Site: brandenburg
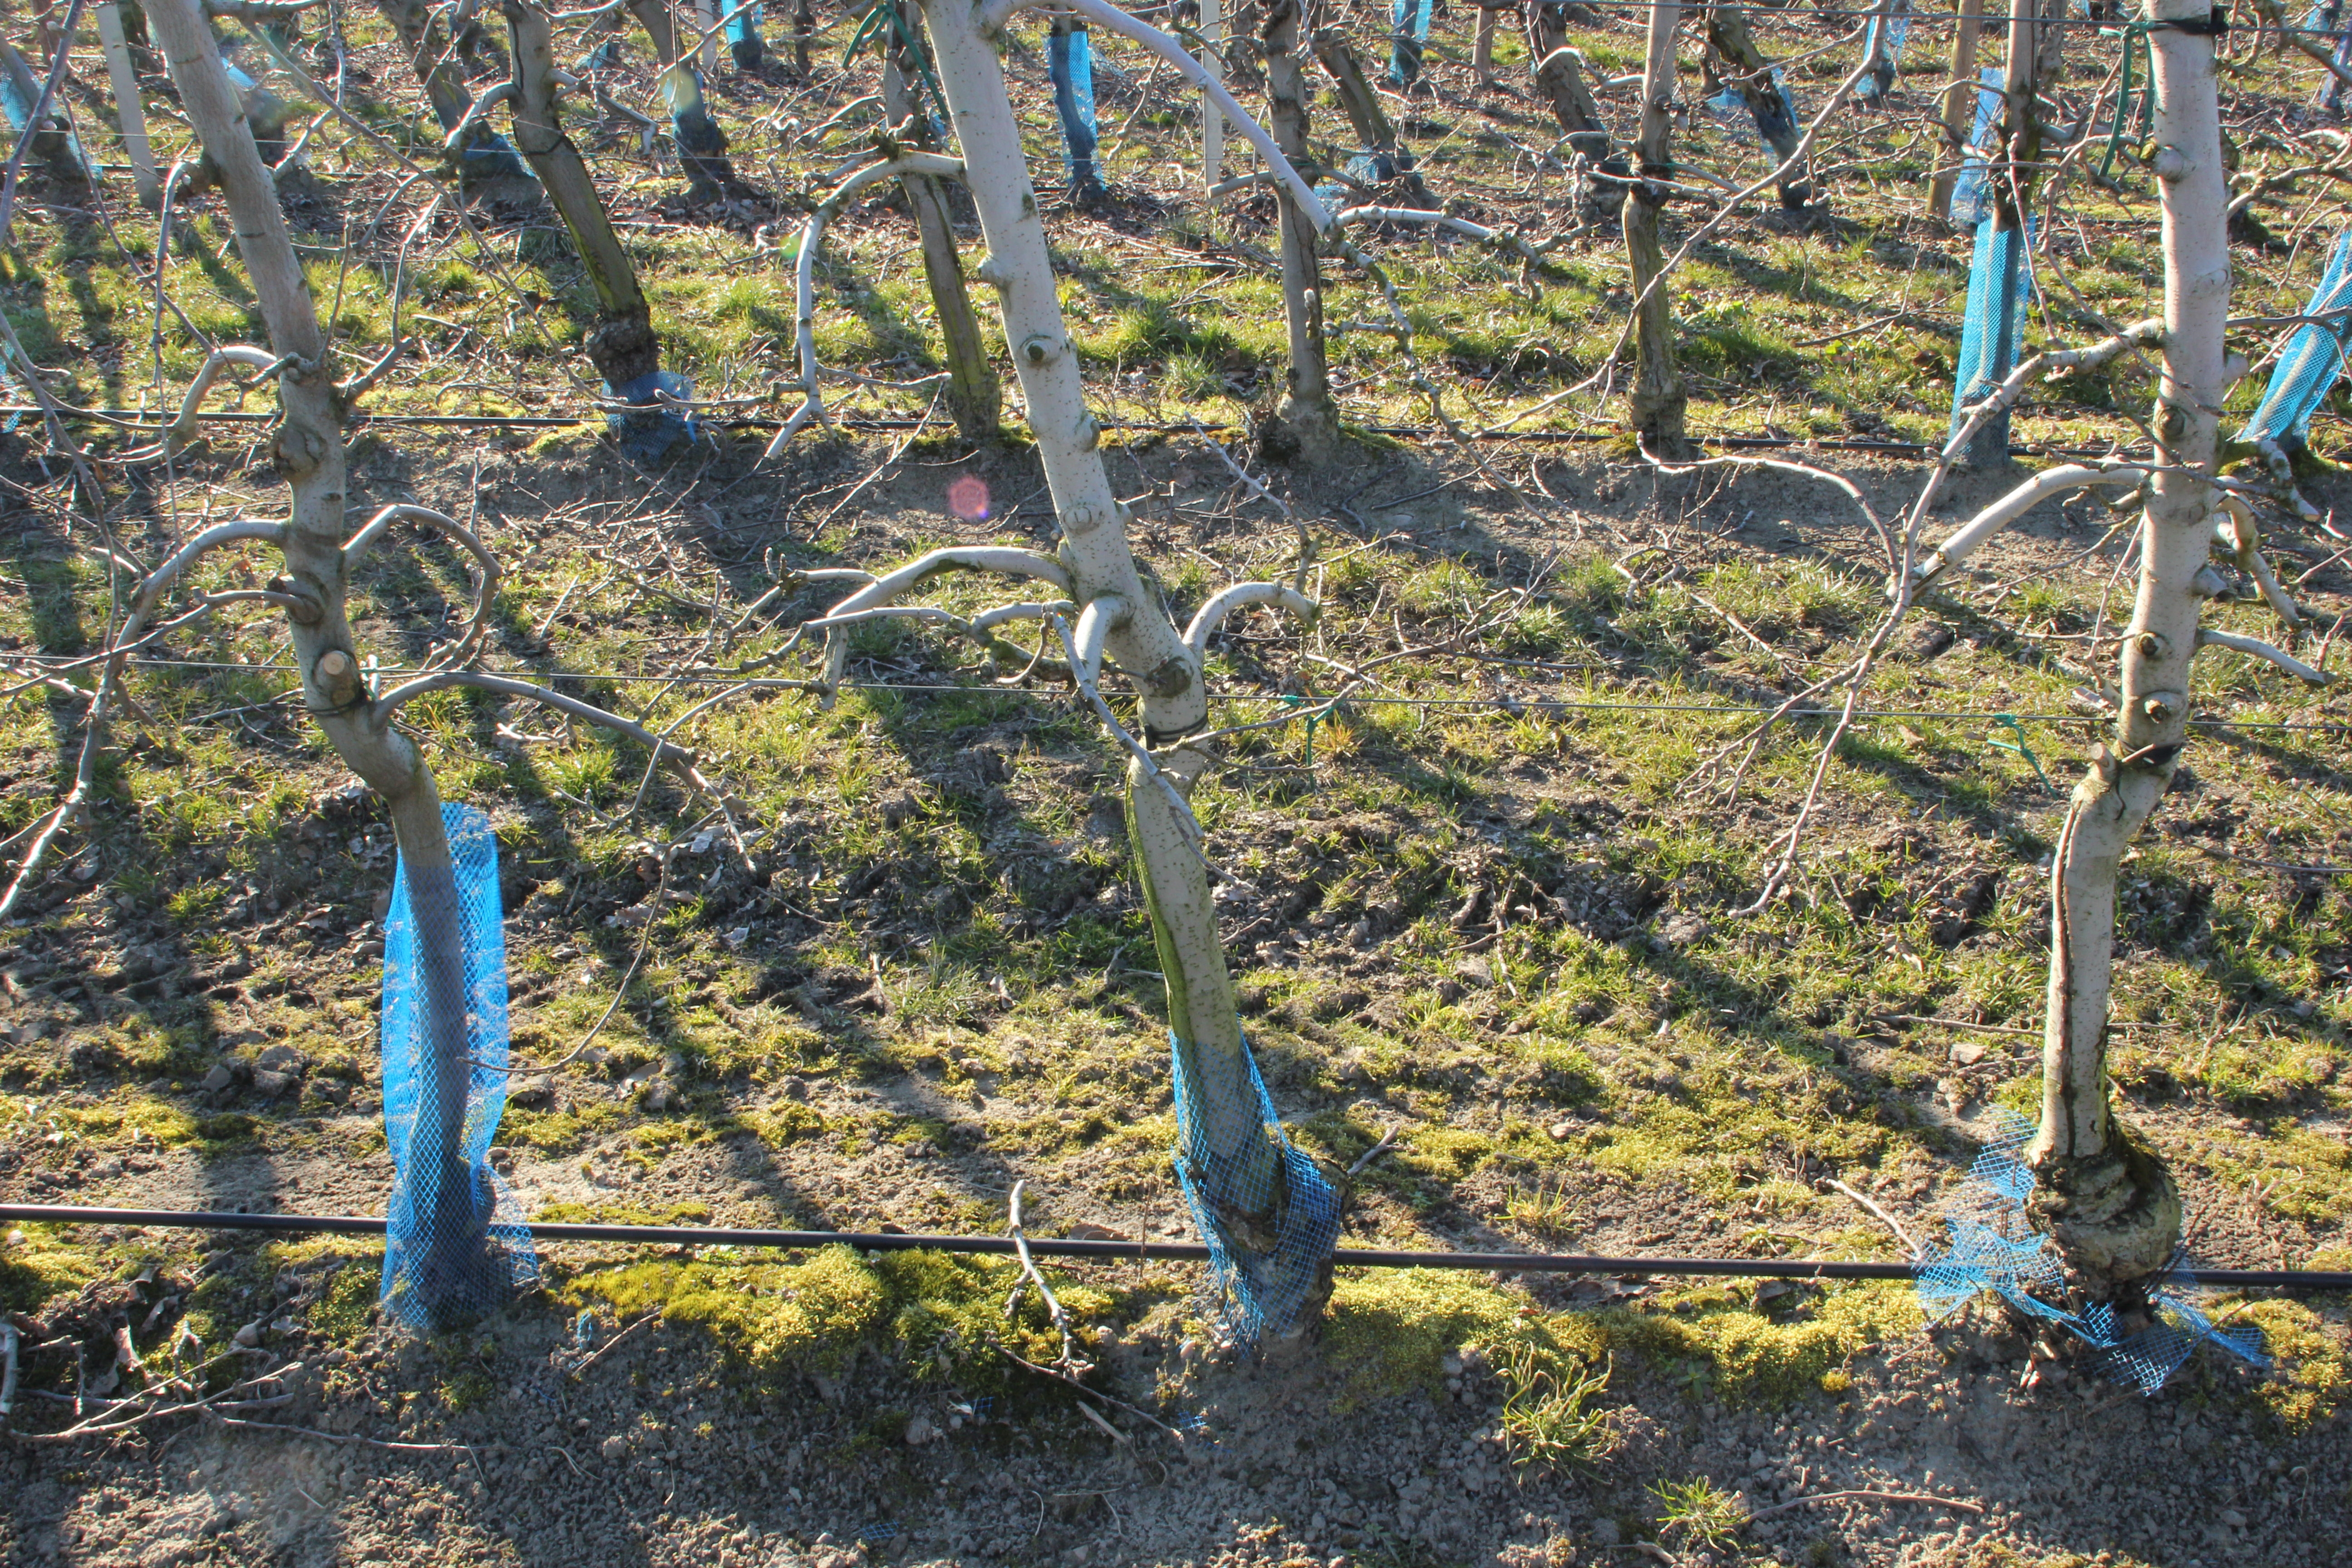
Growth stage (BBCH 03): Bud development